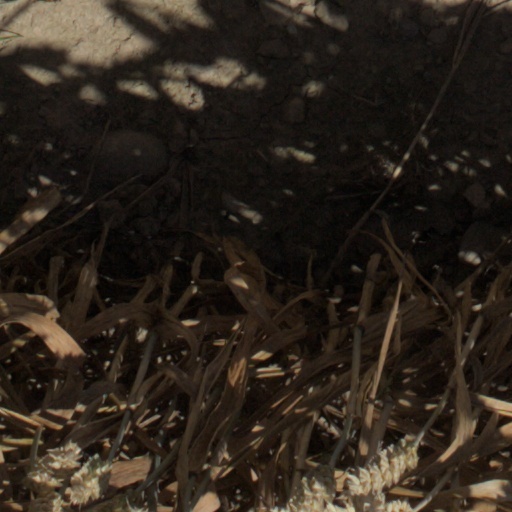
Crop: wheat